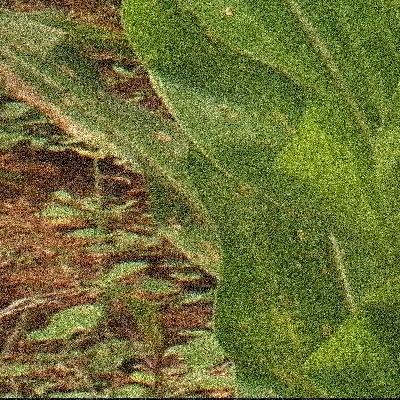
Label: Corn_(Maize)___Maize_Streak_Virus